Joey Bond

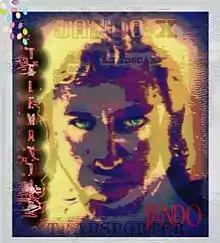
Joey Bond Magician Transporter Poster

As a professional magician, Bond uses the stage name Jando. Bond entertains audiences with magic performances that demonstrate Mentalism, a performing art in which its practitioners, known as mentalists, appear to demonstrate highly developed mental or intuitive abilities.